OpenVSP

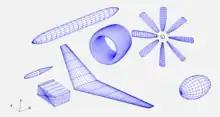
A few base geometry models provided by OpenVSP

OpenVSP offers a multitude of basic geometries, common to aircraft modelling, which users modify and assemble to create models. "Wing", "pod", "fuselage", and "propeller" are a few available geometries. Advanced components like "body of revolution", "duct", "conformal geometry" and such are also available.